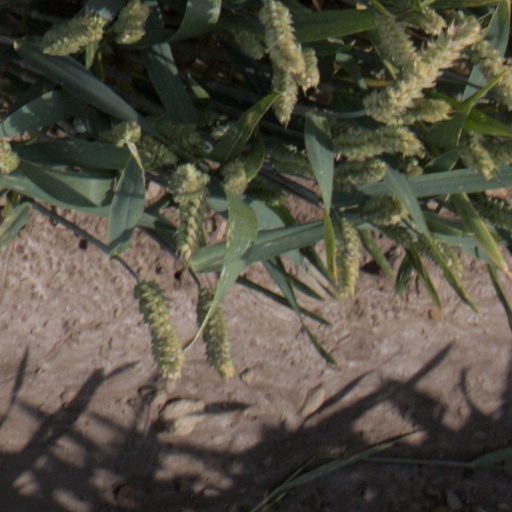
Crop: wheat